Salvatore Rebecchini

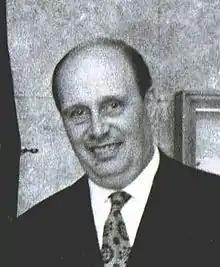
Salvatore Rebecchini, 1953

Salvatore Rebecchini (21 February 189122 November 1977) was an Italian politician who served as mayor of Rome from 1946 to 1956. He was born in Rome, Kingdom of Italy. He was the 1st mayor of Rome under the Republic. He died in Rome, Italy.